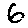
Label: 6